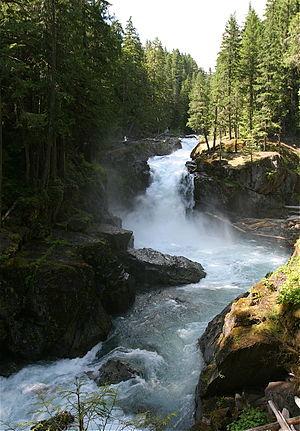
Le mont Rainier est un stratovolcan actif de la chaîne des Cascades situé dans l'État de Washington, aux États-Unis. Situé à environ 90 kilomètres au sud-est de la ville de Seattle, il reste un danger pour la population environnante estimée à environ 1,5 million d'habitants.